Sha Tin

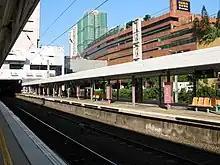
Sha Tin station

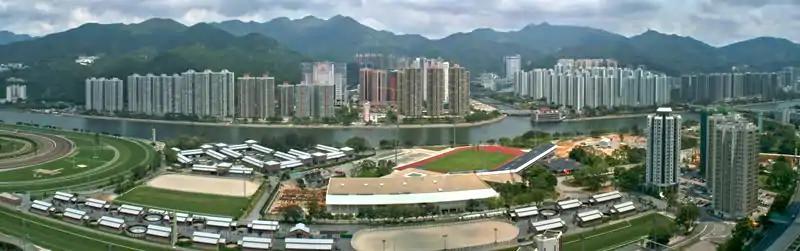
Shatin's cityscape viewed from northern Fo Tan

There are numerous transportation links both within the Sha Tin District and connecting it to other places in Hong Kong.